Air Force Test Center

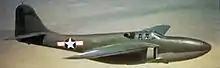
P-59A Airacomet with the short-lived red outlined National markings (June–September 1943).

Flight testing began at Muroc Army Air Base (later renamed Edwards Air Force Base) during World War II. It dates to 17 February 1942 when the 477th Base Headquarters and Air Base Squadron (Reduced) was moved from Wright Field, Ohio to the Muroc Bombing and Gunnery Range. Its mission was to test the secret Bell Aircraft XP-59A jet fighter. Muroc was chosen as it was a secluded site in the Mojave Desert out of the public eye. The first XP-59A aircraft arrived on 21 September 1942 for ground tests and it was fitted with a dummy propeller attached to its nose, just in case the curious might see it and start asking why this aircraft didn't have a propeller.